Dimethyltryptamine

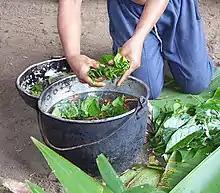
Ayahuasca preparation

A standard dose for vaporized DMT is 20-60 milligrams, depending highly on the efficiency of vaporization as well as body weight and personal variation. In general, this is inhaled in a few successive breaths, but lower doses can be used if the user can inhale it in fewer breaths (ideally one). The effects last for a short period of time, usually 5 to 15 minutes, dependent on the dose. The onset after inhalation is very fast (less than 45 seconds) and peak effects are reached within a minute. In the 1960s, DMT was known as a "businessman's trip" in the US because of the relatively short duration (and rapid onset) of action when inhaled. DMT can be inhaled using a bong, typically when sandwiched between layers of plant matter, using a specially designed pipe, or by using an e-cigarette once it has been dissolved in propylene glycol and/or vegetable glycerin. Some users have also started using vaporizers meant for cannabis extracts ("wax pens") for ease of temperature control when vaporizing crystals. A DMT-infused smoking blend is called Changa, and is typically used in pipes or other utensils meant for smoking dried plant matter.